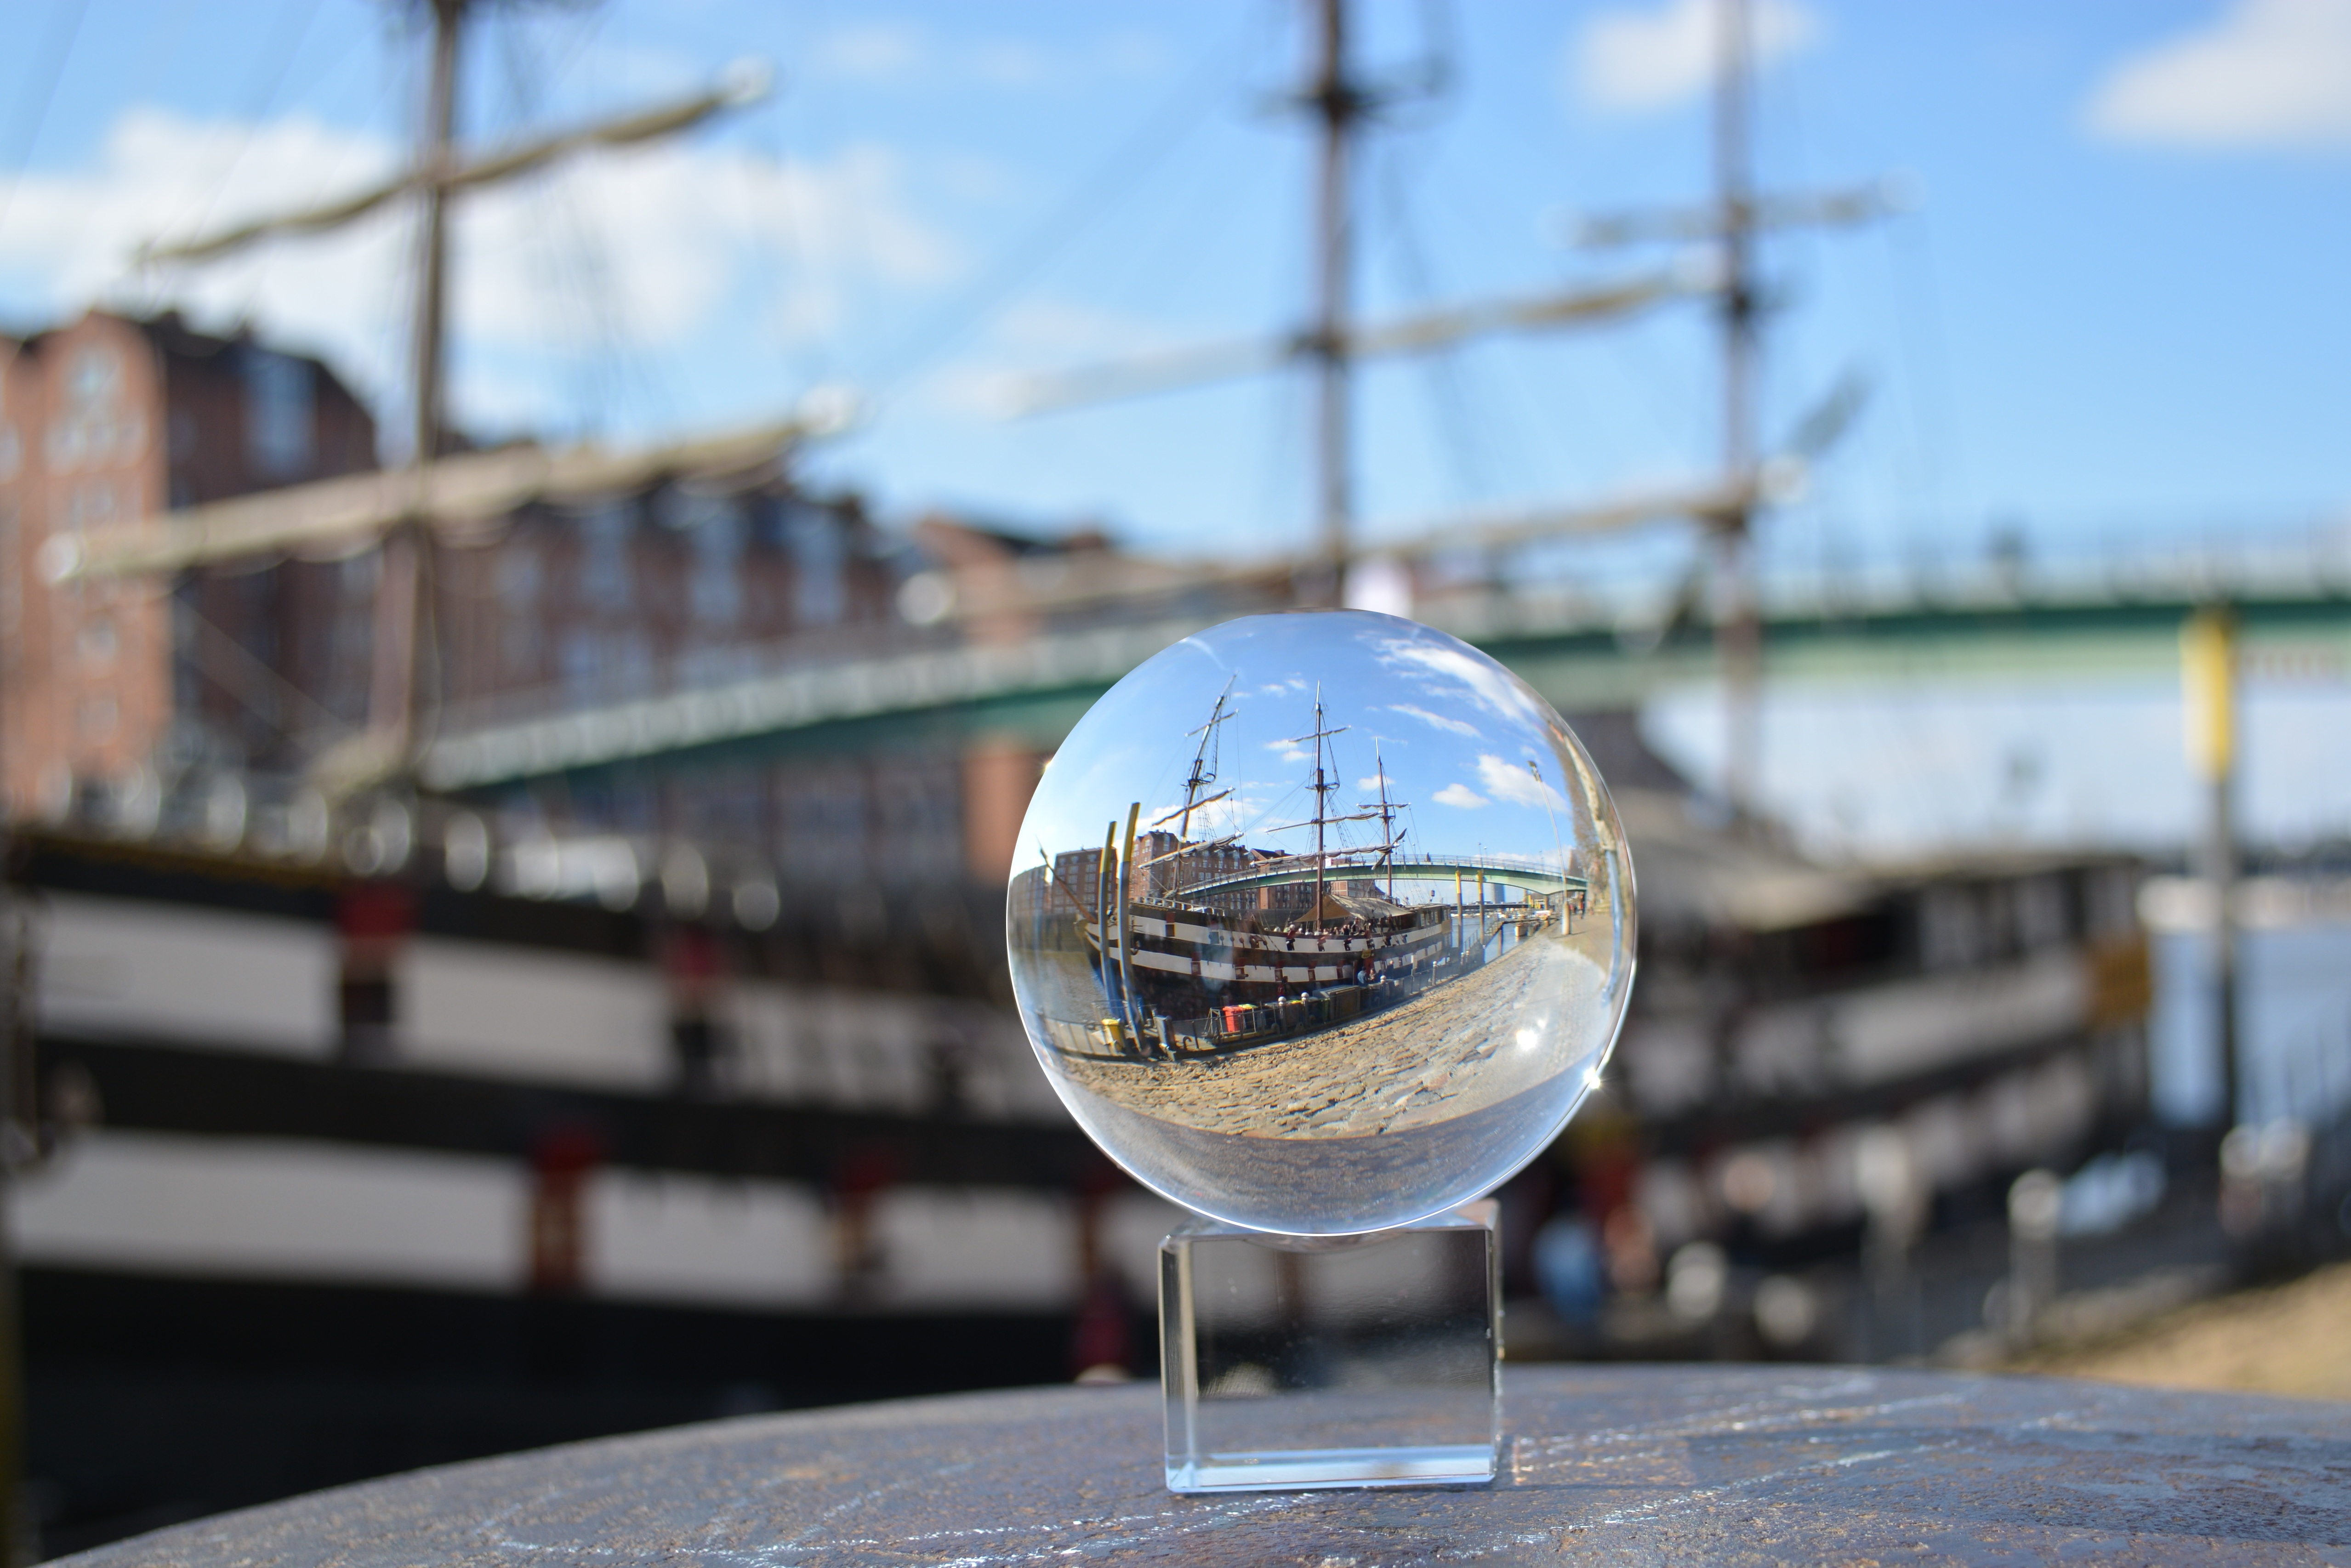
photography, ship, boot, reflection, vehicle, blue, lighting, stadium, world, ball, sailing vessel, glass ball, bremen, globe image, urban area, admiral nelson